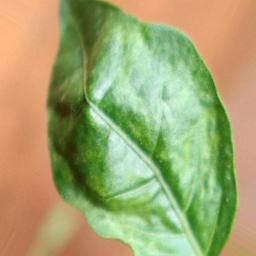
Label: mites_and_trips